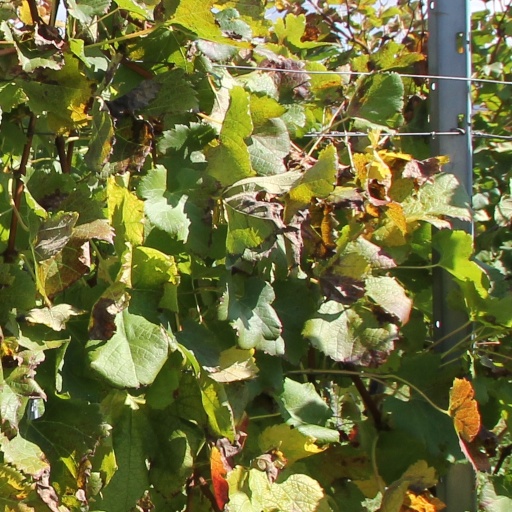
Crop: grape